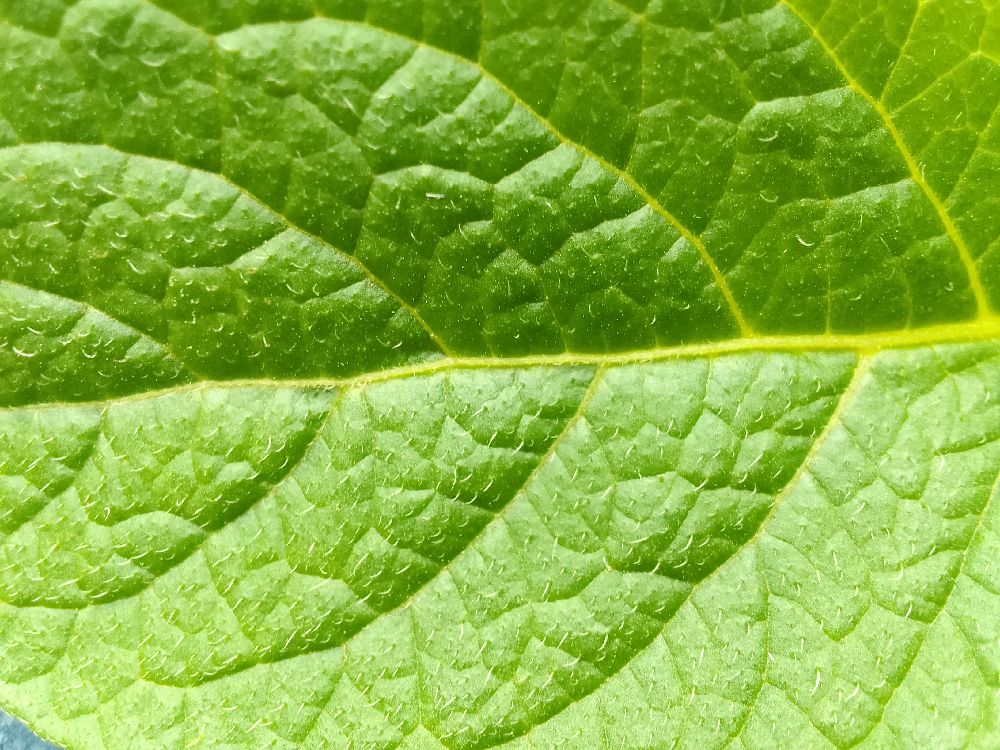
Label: Healthy